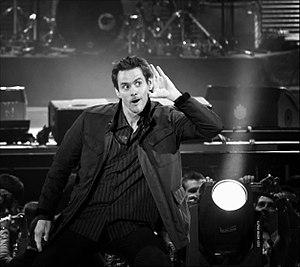
Clint Eastwood [klɪnt istwʊd], né le 31 mai 1930 à San Francisco, est un acteur, réalisateur, compositeur et producteur de cinéma américain.
James Eugene Carrey, dit Jim Carrey [ d͡ʒɪm ˈkæɹɪ], né le 17 janvier 1962 à Newmarket en Ontario au Canada, est un acteur, humoriste, scénariste et producteur de cinéma canado-américain.